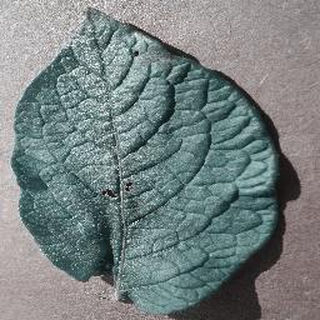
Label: healthy_potato